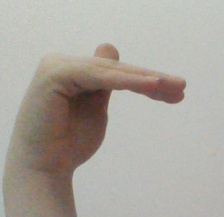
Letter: khaa